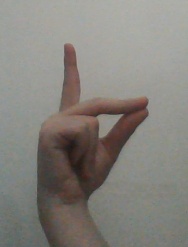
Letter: ta